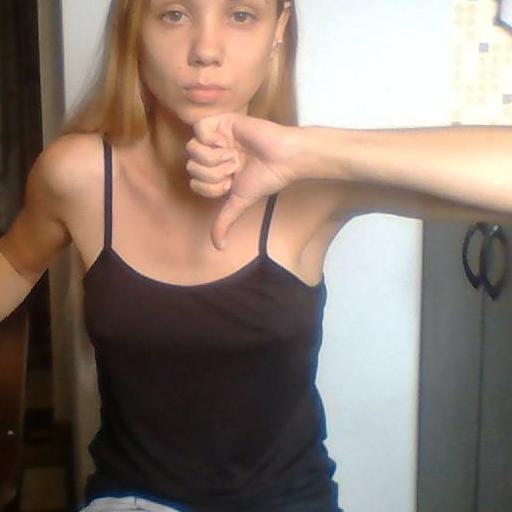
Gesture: dislike